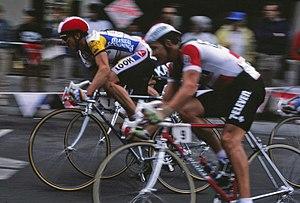
La Coors Classic est une ancienne course cycliste par étapes américaine. Créée en 1977 sous le nom de Red Zinger Bicycle Classic, elle a pris l'appellation Coors Classic en 1980, car elle était sponsorisée par la Coors Brewing Company.
L'équipe cycliste 7-Eleven était une équipe américaine de cyclisme professionnel sur route.